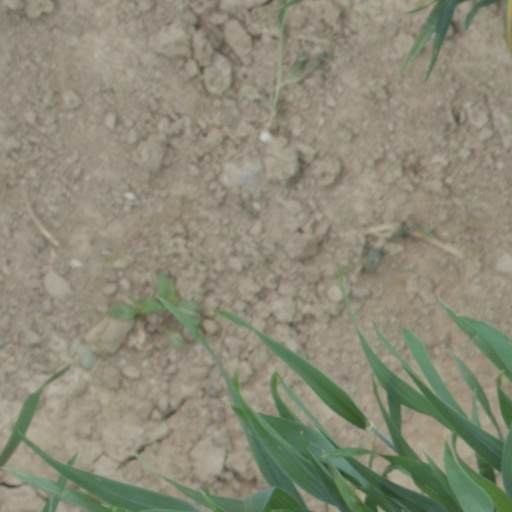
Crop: wheat